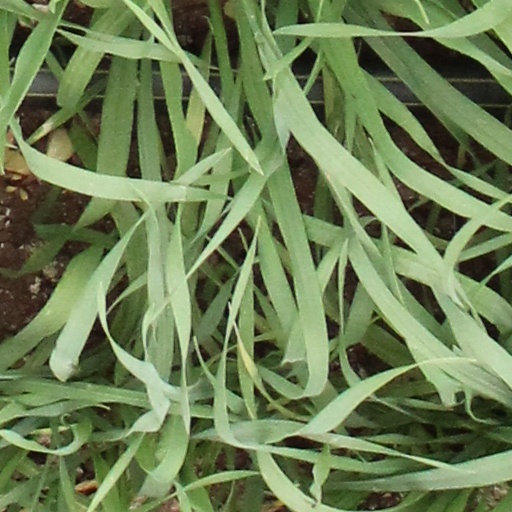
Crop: wheat